St Andrew's Church, Aysgarth

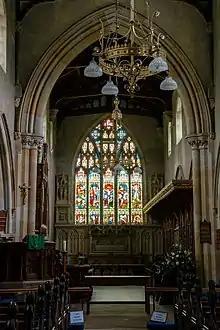
Facing the altar, St Andrews

The church is medieval but was substantially rebuilt in 1536 and again in 1866 by James Green of Todmorden at a cost of £3,600. The roof and walls were in such a ruinous condition as well as the original arches and piers of the nave, that they could not be preserved, and so the whole church, with the exception of the lower portion of the tower was rebuilt. The clerestory was raised and pierced by six windows on each side, filled with geometric tracery. The east window illustrating the life of the Saviour was made by Clayton and Bell, the gift of H.T. Robinson of Edgley, Leyburn.